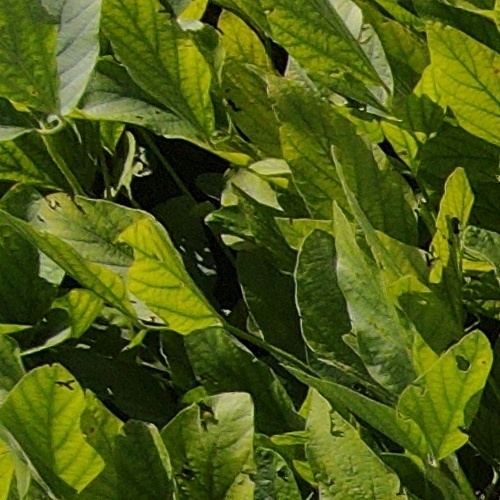
Label: Caterpillar